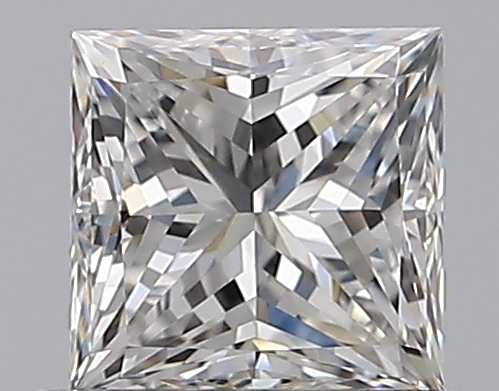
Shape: princess
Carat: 0.59
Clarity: VVS1
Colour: F
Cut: VG
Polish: EX
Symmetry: VG
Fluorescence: N
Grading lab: GIA
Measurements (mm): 4.49 x 4.46 x 3.35